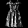
Label: Dress